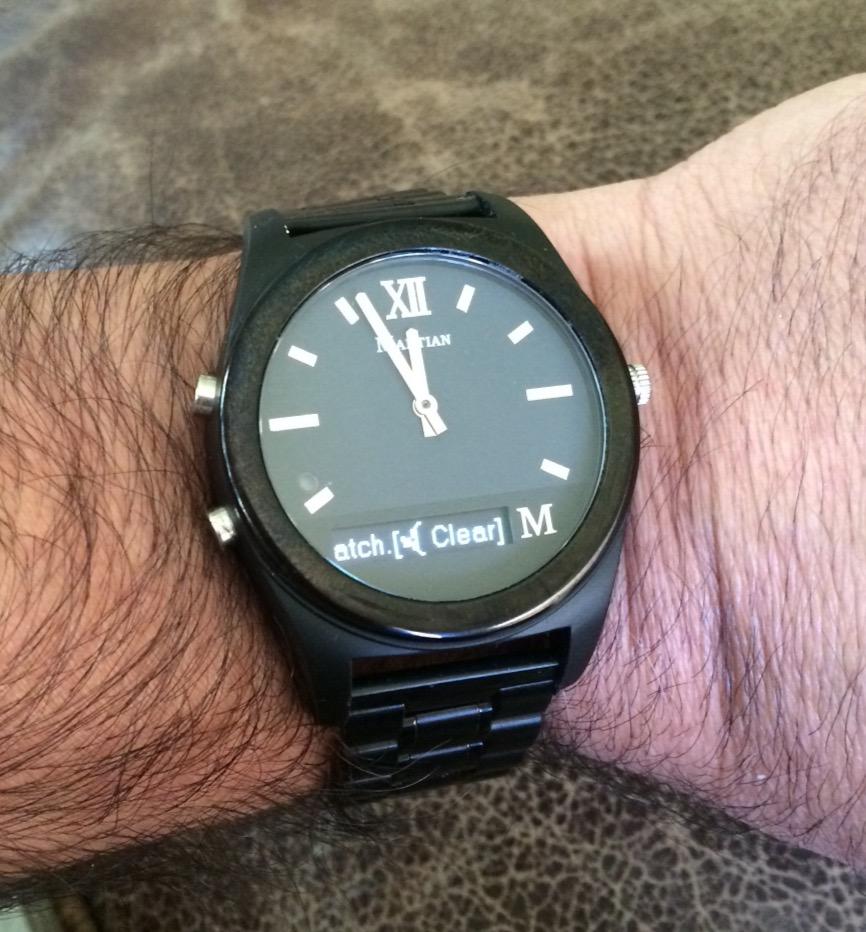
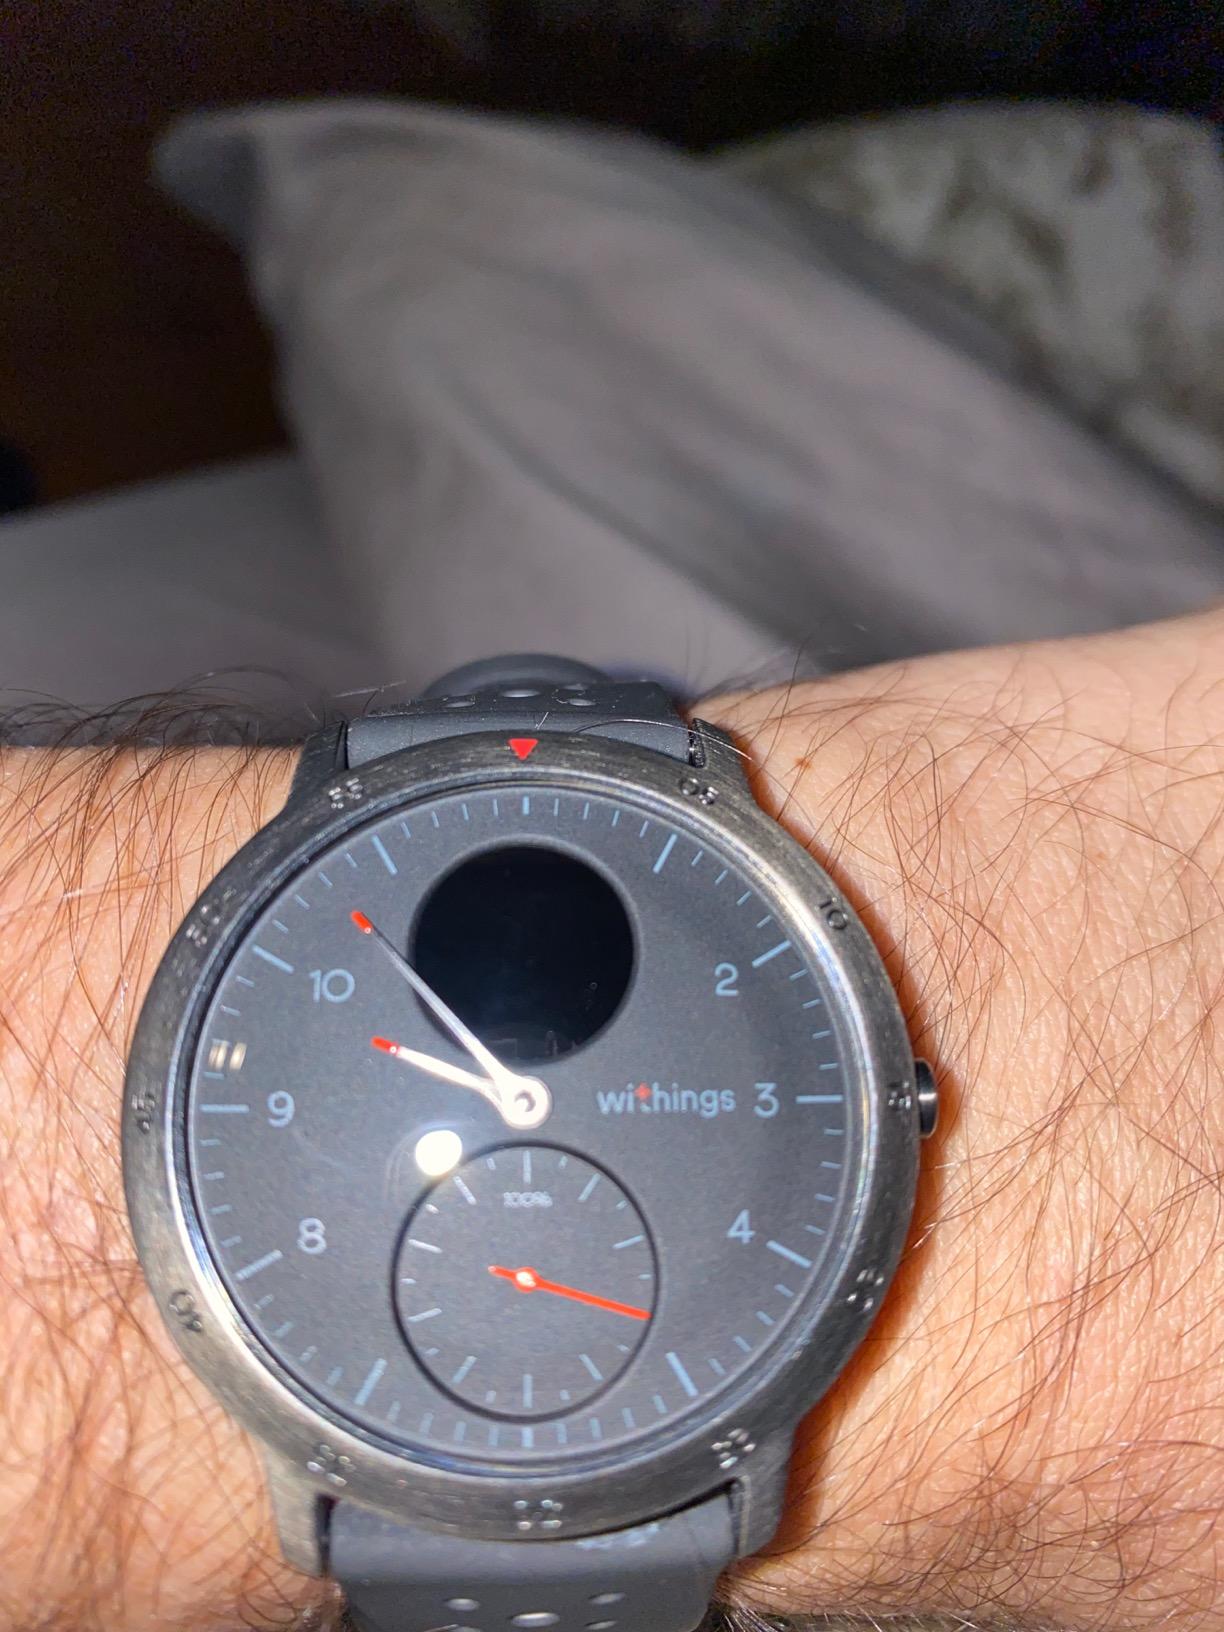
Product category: smartwatch
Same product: no